Half Marriage (film)

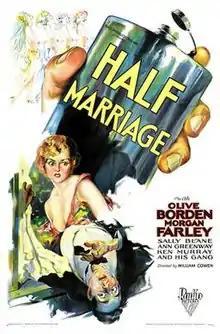
Film poster for "Half Marriage"

Half Marriage is a 1929 American melodramatic pre-Code film directed by William J. Cowen from a script by Jane Murfin, based on the short story of the same name by George Kibbe Turner. The film starred Olive Borden and Morgan Farley, while the later-famed gossip columnist, Hedda Hopper played Borden's mother.